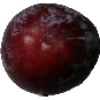
Label: Plum 1